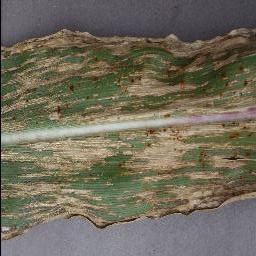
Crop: corn
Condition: (maize)_cercospora_spot_gray_spot